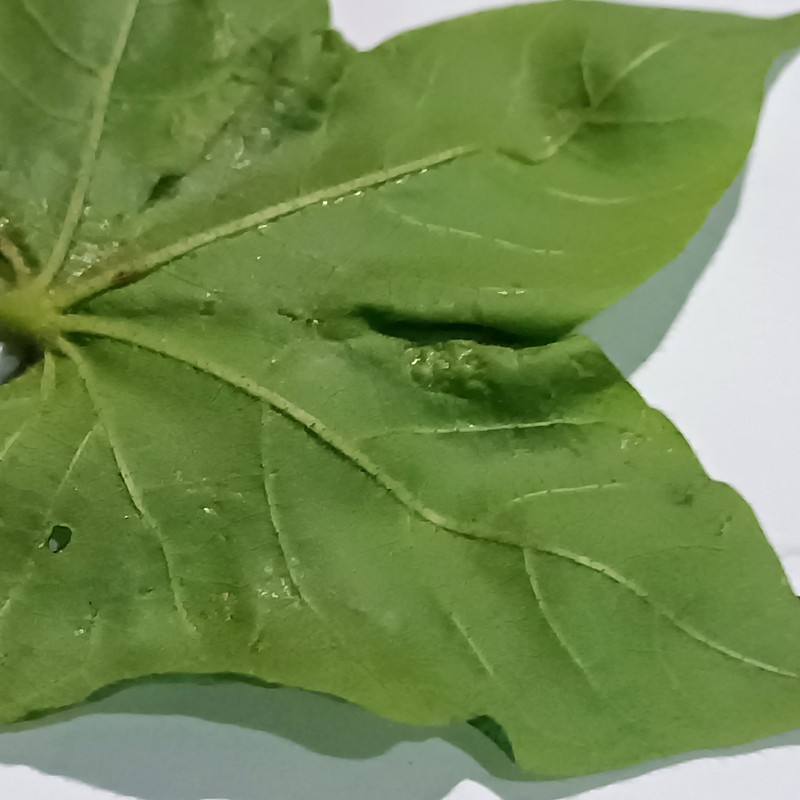
Label: Curl Virus